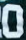
Number: 0